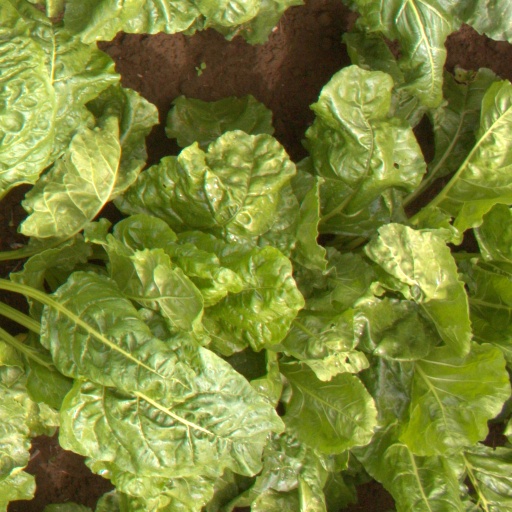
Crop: sugar beet